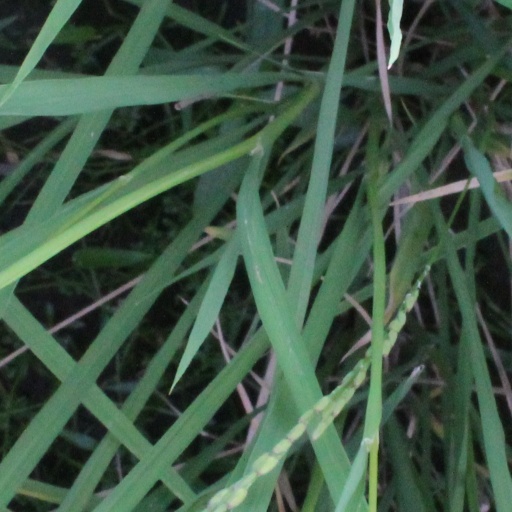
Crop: rice